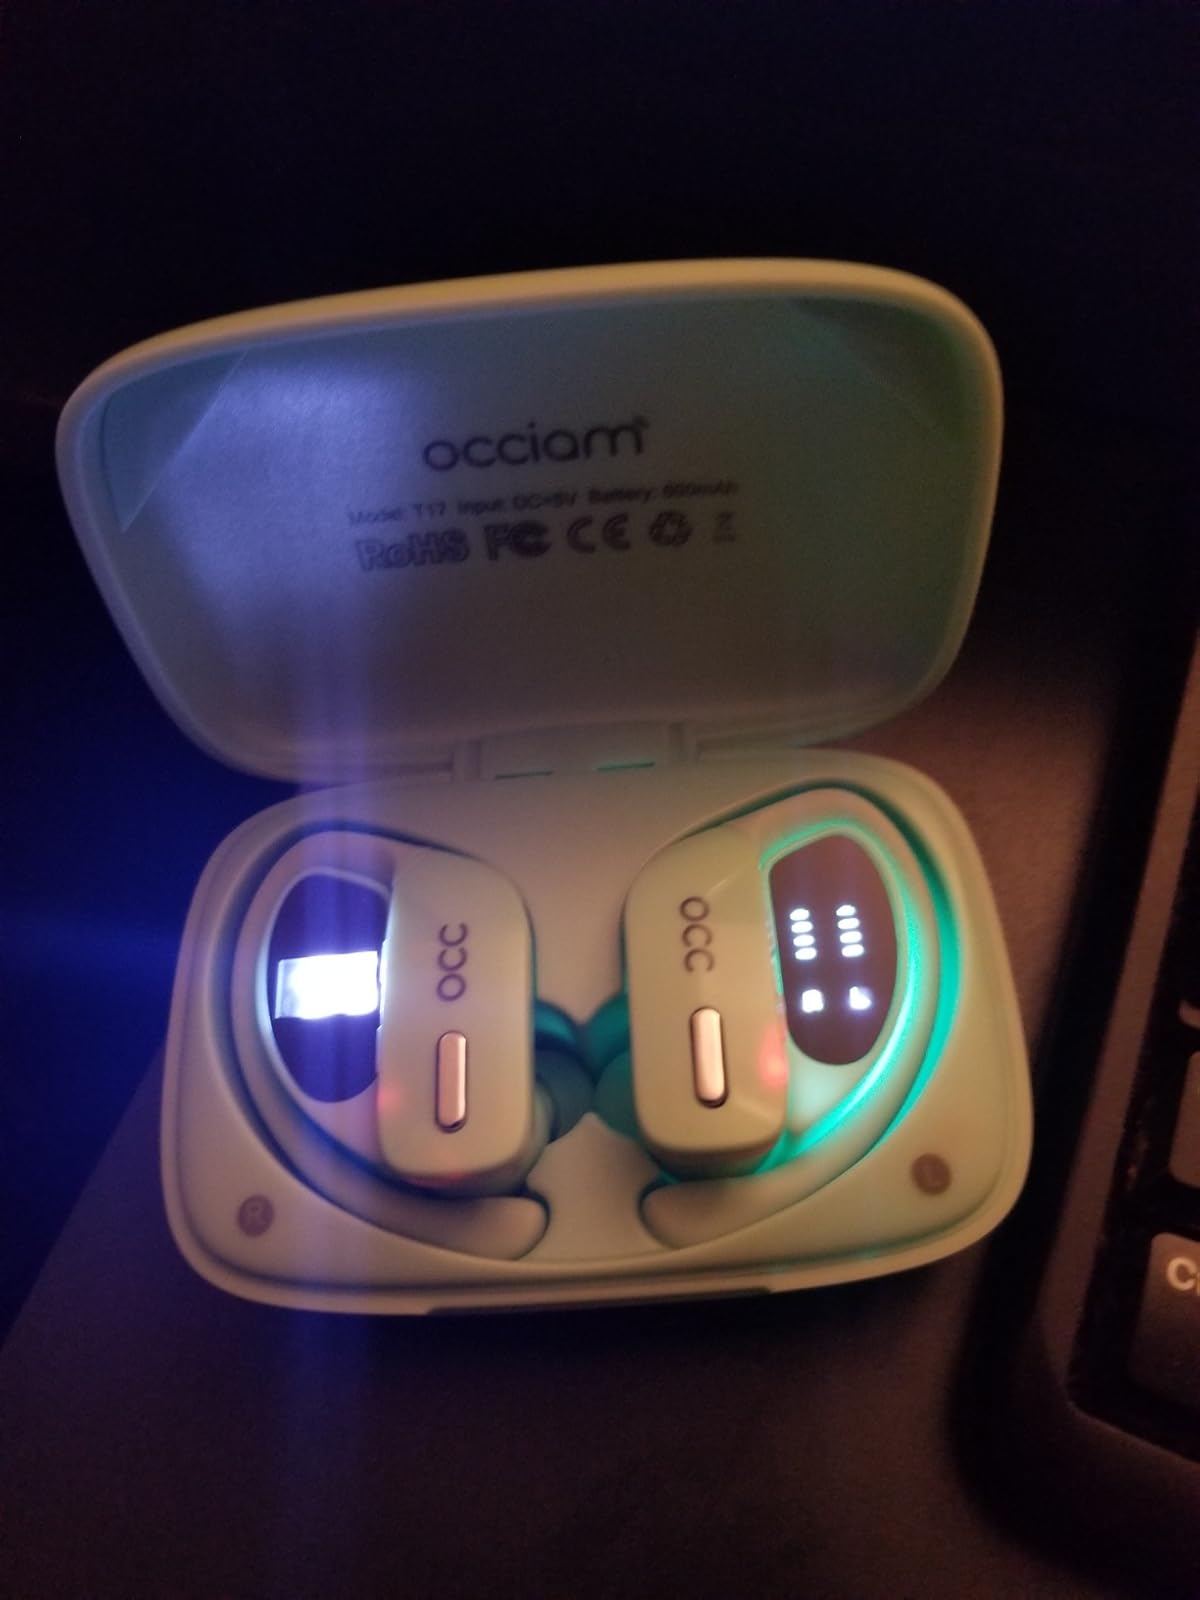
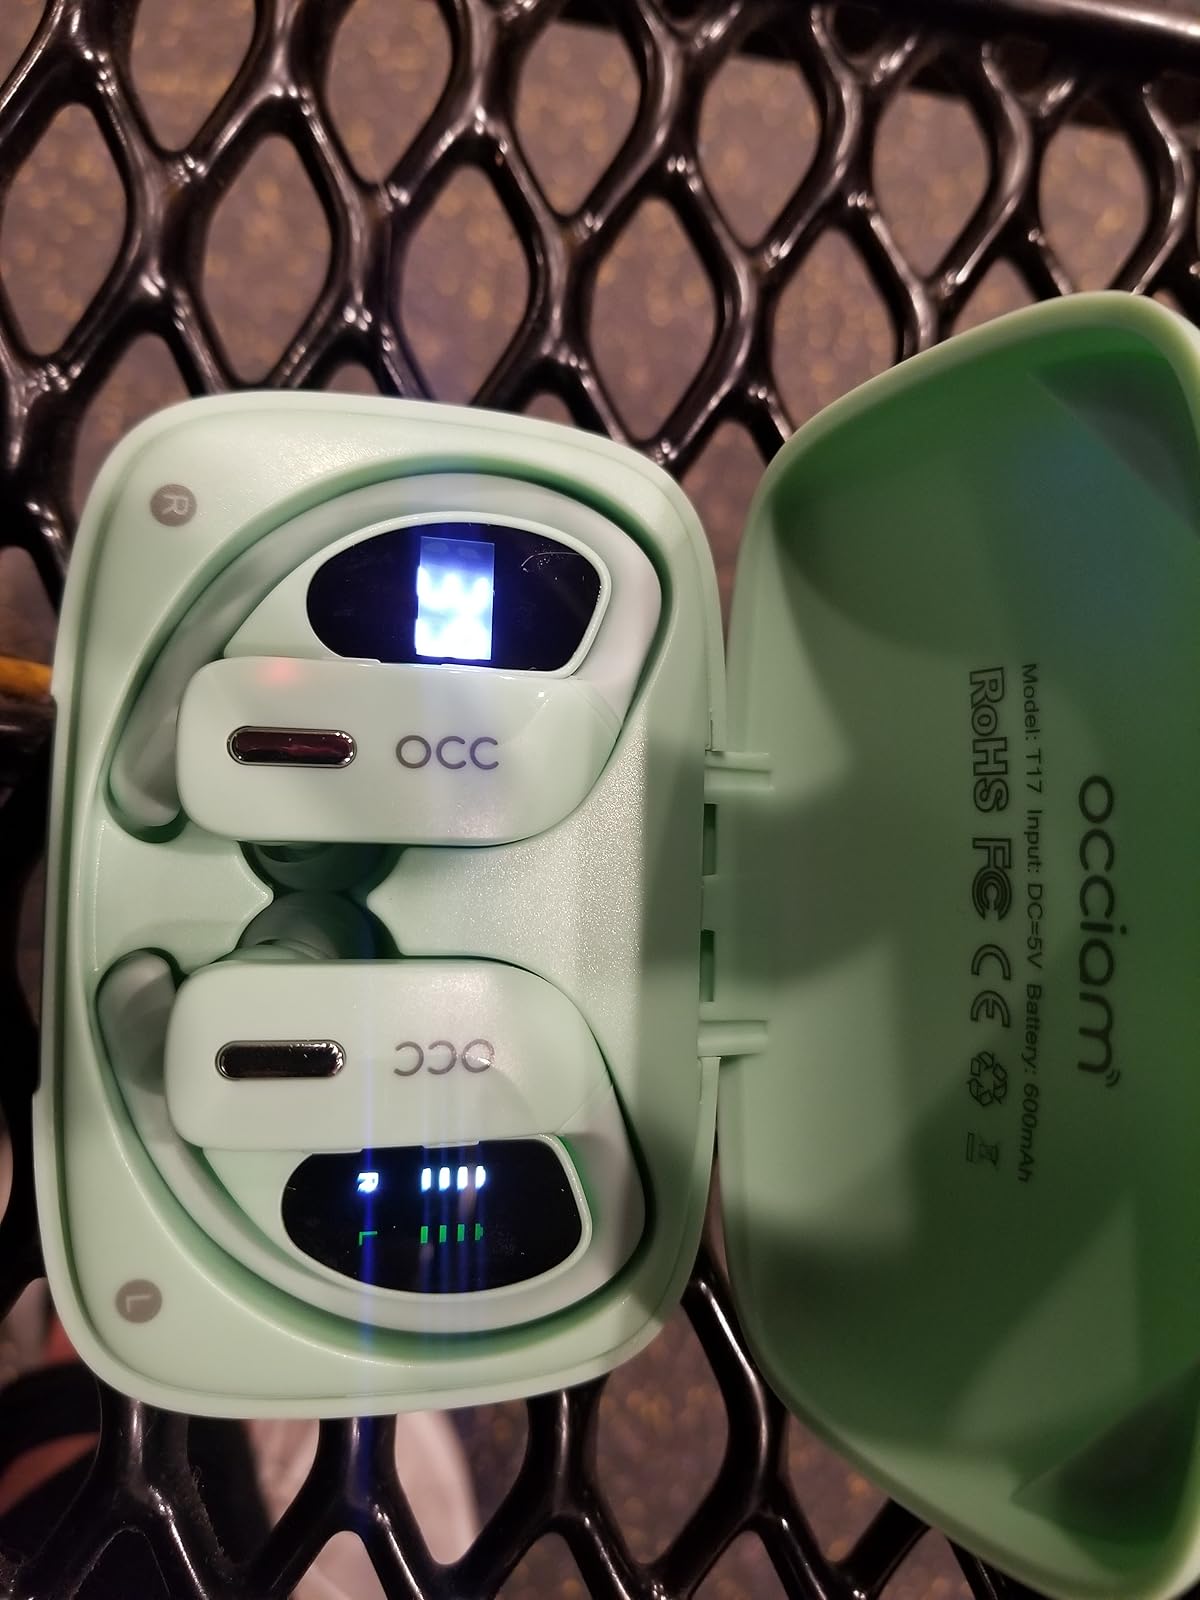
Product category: earbuds
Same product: yes